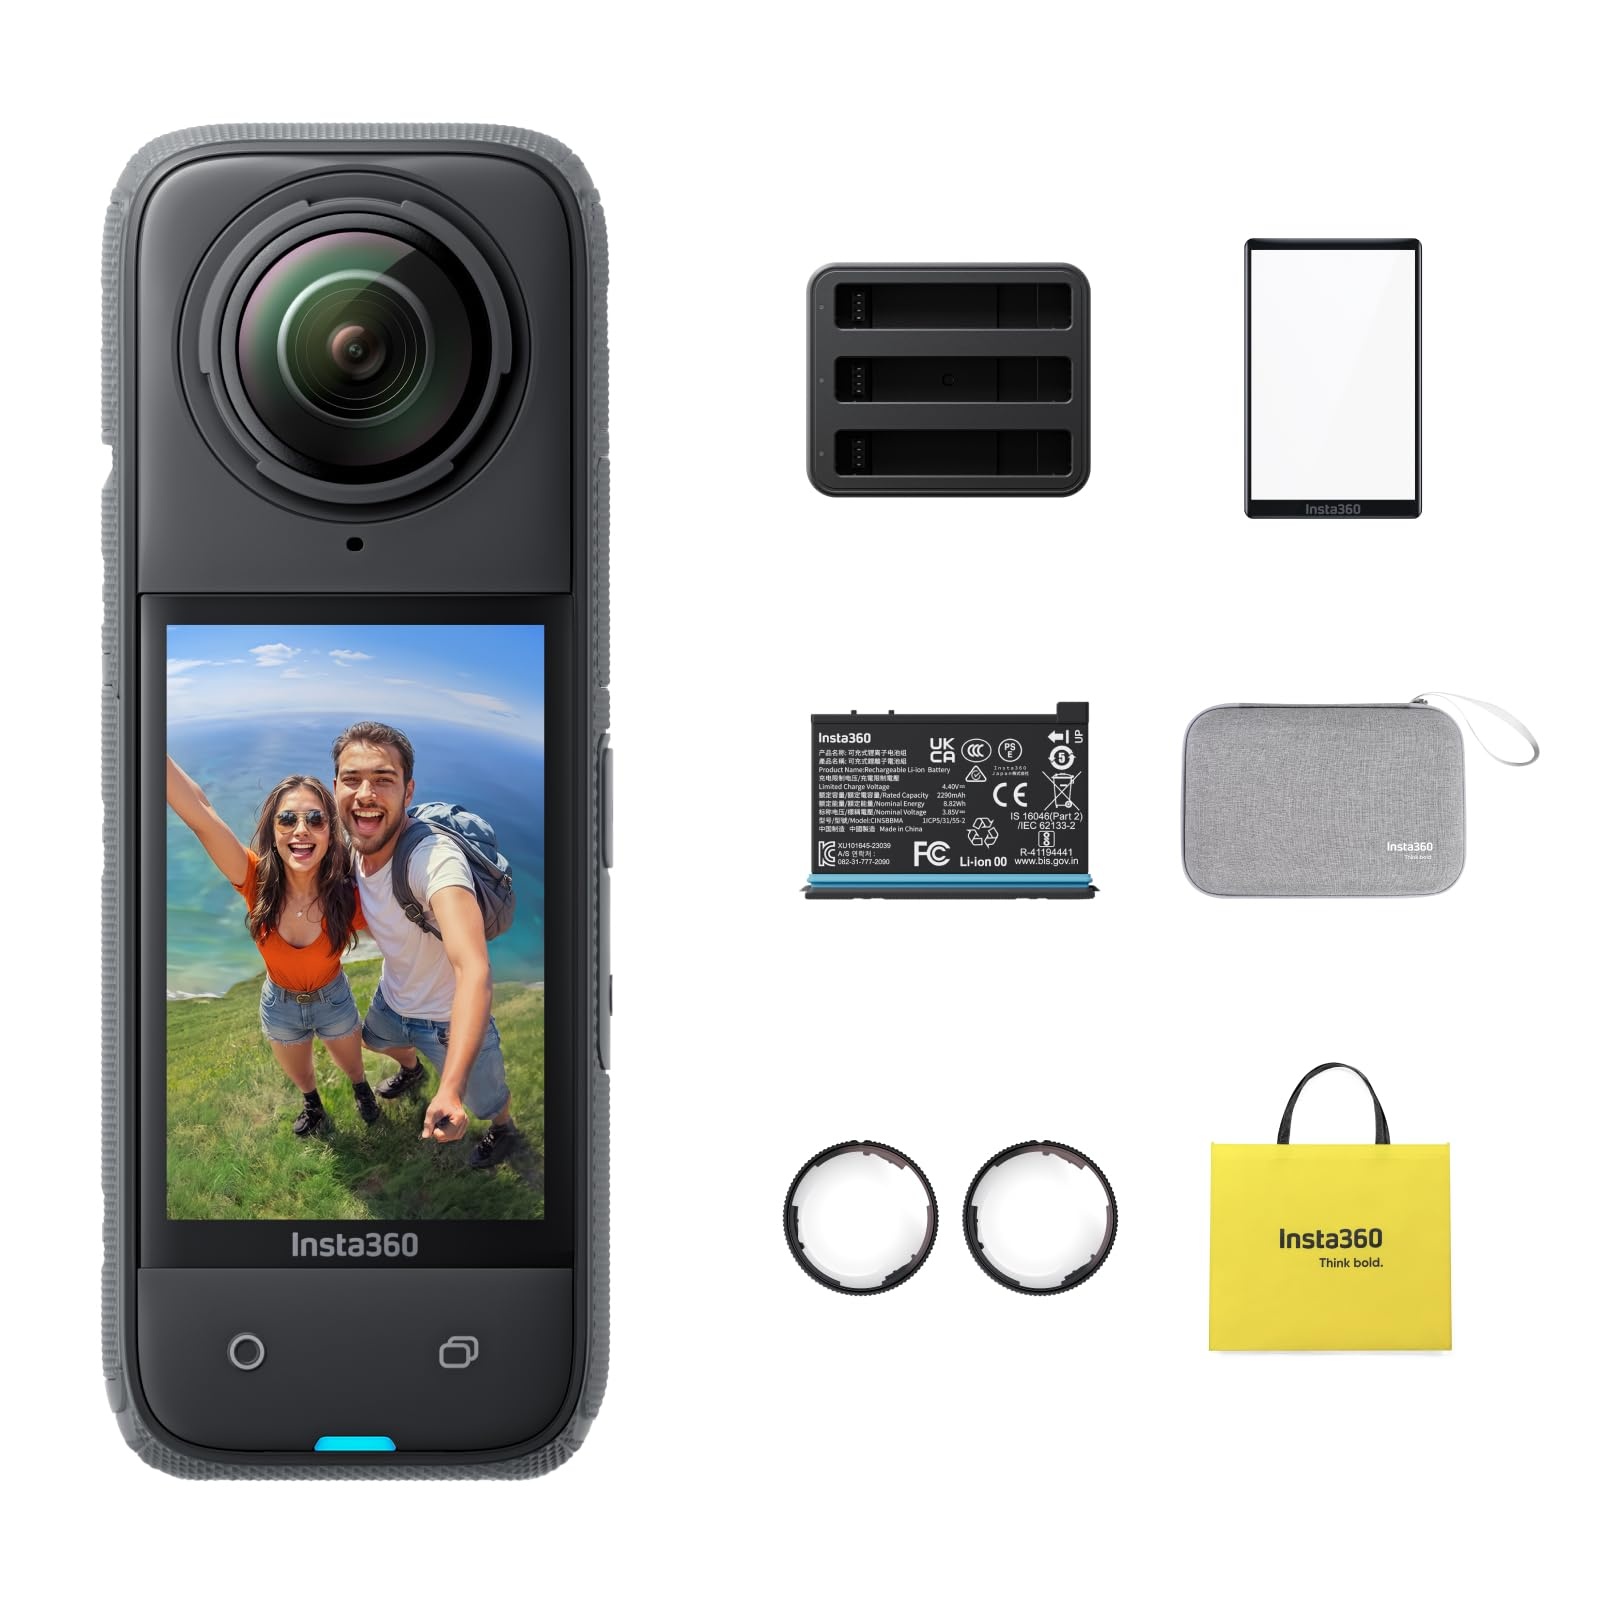
Insta360 X4 Motorcycle Bundle- 8K Waterproof 360 Action Camera, 4K Wide-Angle Video, Invisible Selfie Stick, Removable Lens Guards, 135 Min Battery Life, AI Editing, Stabilization, for Sports, Travel
(function(f) {var _np=(window.P._namespace("PremiumAplusModule"));if(_np.guardFatal){_np.guardFatal(f)(_np);}else{f(_np);}}(function(P) { P.now('premium-module-5-comparison-table-scroller').execute(function(init){ if (init) { return; } P.register('premium-module-5-comparison-table-scroller', function(){ return function() { P.when('jQuery', 'a-popover', 'A', 'ready').execute(function($, popover, A) { function initCompTable(module) { /** * Premium comparison table: popover trigger module */ var comparisonName = $(module).data('comparison-name'); (function() { var $additionalInfo = $('.aplus-v2 .aplus-popover-trigger'); $additionalInfo.each(function(i, trigger) { return popover.create(trigger, $(trigger).data()); }); $additionalInfo.hover( function() { $(this).focus(); } ); })(); /** * Premium comparison table: adjust column width module */ (function() { var VISIBLE_COLUMNS = 4.2; /* How many visible columns on load */ var MIN_WIDTH = 230; var getWidth = function() { return $(this).outerWidth(); } /* cache selectors */ var $container = $('.aplus-v2 .comparison-table #'+comparisonName), $header = $('.aplus-v2 .comparison-table #'+comparisonName+' td.attribute'), $slider = $('.aplus-v2 .comparison-table #'+comparisonName+' .table-slider'), $columns = $('.aplus-v2 .comparison-table #'+comparisonName+' .aplus-data-column'), $activeColumn = $('.aplus-v2 .comparison-table #'+comparisonName+' .aplus-data-column.active.active-item'); /* Formula for determining desired column width */ var calculatedColumnWidth = Math.floor( ($container.innerWidth() - $header.innerWidth()) / VISIBLE_COLUMNS ); var childWidths = $activeColumn.map(getWidth).get(); var maxChildWidth = Math.max(MIN_WIDTH, Math.max.apply(Math, childWidths)); var minColumnWidth = $columns.innerWidth(); /* set the min-width of each column to the calulated width or minWidth */ $columns.css( 'min-width', Math.max(MIN_WIDTH, (calculatedColumnWidth { for (let entry of entries) { const bounds = entry.target.getBoundingClientRect().width; const activeCellWidth = window.getComputedStyle(fixedColumn).left; if (bounds + "px" !== activeCellWidth) { const activeCells = document.querySelectorAll('.aplus-data-column.active'); activeCells.forEach(cell => cell.style.left = bounds + "px"); } } }) attributeColumnObserver.observe(header) })(); /** * Premium comparison table: top scroll bar */ (function() { /* cache selectors */ var $header = $('.aplus-v2 .comparison-table #'+comparisonName+' td.attribute'), $fixedColumn = $('.aplus-v2 .comparison-table #'+comparisonName+' td.active'), $scrollWrapperTop = $('.aplus-v2 .comparison-table #'+comparisonName+' .scroll-wrapper-top'), $scrollWrapperBottom = $('.aplus-v2 .comparison-table #'+comparisonName+' .scroll-wrapper-bottom'), $scrollWidth = $('.aplus-v2 .comparison-table #'+comparisonName+' .scroll-width'), $scrollBar = $('.aplus-v2 .comparison-table #'+comparisonName+' .scroll-bar'); /* confirm fixed column exists and can add width to the total width of the scroll bar */ var fixedColumnWidth = $fixedColumn.innerWidth(); if ( fixedColumnWidth === null ) { fixedColumnWidth = 0; } /* set width of scrollBar */ $scrollBar.css('width', $scrollWidth.innerWidth() + fixedColumnWidth + $header.innerWidth()); /* connect scrolls together */ $scrollWrapperTop.scroll(function() { $scrollWrapperBottom.scrollLeft($scrollWrapperTop.scrollLeft()); }); $scrollWrapperBottom.scroll(function() { $scrollWrapperTop.scrollLeft($scrollWrapperBottom.scrollLeft()); }); })(); } $('.aplus-v2 .premium-aplus-module-5 .table-container').each(function(index, module) { initCompTable(module); }); }); } }); }); })); /** * Premium-module 5: Comparision table - scroller */ .aplus-v2 .premium-aplus-module-5 h1 { padding-bottom: 30px; } /* position column-headers relative to this table */ .aplus-v2 .premium-aplus-module-5 .table-container { position: relative; opacity: 1; } .aplus-v2 .premium-aplus-module-5 .table-container.loading { opacity: 0; } .aplus-v2 .premium-aplus-module-5 .table-slider { overflow-x: scroll; overflow-y: visible; width: 100%; } .aplus-v2 .premium-aplus-module-5 td.attribute { min-width: 300px; top: auto; left: 0; z-index: 100; } html[dir="rtl"] .aplus-v2 .premium-aplus-module-5 td.attribute { right: 0px; left: auto; } .aplus-v2 .premium-aplus-module-5 td.active-item, .aplus-v2 .premium-aplus-module-5 th.active-item { top: auto; left: 300px; z-index: 100; } html[dir="rtl"] .premium-aplus-module-5 td.active-item, html[dir="rtl"] .premium-aplus-module-5 th.active-item { left: auto; right: 300px; } .aplus-v2 .premium-aplus-module-5 .attribute, .aplus-v2 .premium-aplus-module-5 .active-item{ position: sticky; } .aplus-v2 .premium-aplus-module-5 table.a-bordered td, .aplus-v2 .premium-aplus-module-5 table.a-bordered th { background-color: #fff; } .aplus-v2 .premium-aplus-module-5 table.a-bordered td.attribute .aplus-popover-trigger::after { content: "?"; display: inline-block; font-size: 12px; position: relative; bottom: 5px; } .aplus-v2 .premium-aplus-module-5 .product-title { font-size: 15px; padding: 10px 0; } .aplus-v2 .premium-aplus-module-5 .scroll-width { overflow-x: scroll; overflow-y: visible; } .aplus-v2 .premium-aplus-module-5 td.attribute.empty { height: 300px; } .aplus-v2 .premium-aplus-module-5 .header-img { padding-top: 10px; } /* Override default AUI .a-bordered table borders */ .aplus-v2 .premium-aplus-module-5 table.a-bordered { border-width: 0; border-color: #eaeaea; border-style: solid; } /* Size the top scroller */ .aplus-v2 .premium-aplus-module-5 .scroll-wrapper-top { width: 100%; height: 20px; overflow-x: scroll; overflow-y: visible; } .aplus-v2 .premium-aplus-module-5 .scroll-bar { height: 1px; } .aplus-v2 .premium-aplus-module-5 .add-to-cart { line-height: 1rem; font-weight: normal; } .aplus-v2 .premium-aplus-module-5 .review { font-size: 14px; } /** * Premium modules global styles */ .aplus-v2.desktop { max-width: 1464px; min-width: 800px; margin-left: auto; margin-right: auto; word-wrap: break-word; overflow-wrap: break-word; word-break: break-word; } /* Undo this for tech-specs because it breaks table layout */ .aplus-v2.desktop .premium-aplus .aplus-tech-spec-table { word-break: initial; } .aplus-v2 .premium-aplus, .aplus-v2 .premium-aplus .aplus-h1, .aplus-v2 .premium-aplus .aplus-h2, .aplus-v2 .premium-aplus .aplus-p1, .aplus-v2 .premium-aplus .aplus-p2, .aplus-v2 .premium-aplus .aplus-p3, .aplus-v2 .premium-aplus .aplus-accent1, .aplus-v2 .premium-aplus .aplus-accent2 { font-family: Arial, sans-serif; } .aplus-v2 .premium-aplus, .aplus-v2 .premium-aplus .aplus-h1, .aplus-v2 .premium-aplus .aplus-h2, .aplus-v2 .premium-aplus .aplus-p1, .aplus-v2 .premium-aplus .aplus-p2, .aplus-v2 .premium-aplus .aplus-p3, .aplus-v2 .premium-aplus .aplus-accent1, .aplus-v2 .premium-aplus .aplus-accent2 { font-family: inherit; } /* type */ .aplus-v2 .premium-aplus .aplus-h1 { font-size: 32px; line-height: 1.2em; font-weight: 500; } .aplus-v2 .premium-aplus .aplus-h2 { font-size: 26px; line-height: 1.25em; font-weight: 500; } .aplus-v2 .premium-aplus .aplus-h3 { font-size: 18px; line-height: 1.25em; font-weight: 500; } .aplus-v2 .premium-aplus .aplus-p1 { font-size: 20px; line-height: 1.3em; font-weight: 300; } .aplus-v2 .premium-aplus .aplus-p2 { font-size: 16px; line-height: 1.4em; font-weight: 300; } .aplus-v2 .premium-aplus .aplus-p3 { font-size: 14px; line-height: 1.4em; font-weight: 300; } .aplus-v2 .premium-aplus .aplus-accent1 { font-size: 16px; line-height: 1.4em; font-weight: 600; } .aplus-v2 .premium-aplus .aplus-accent2 { font-size: 14px; line-height: 1.4em; font-weight: 600; } /* spacing */ .aplus-v2 .aplus-container-1 { padding: 40px; } .aplus-v2 .aplus-container-1-2 { padding: 40px 80px; } .aplus-v2 .aplus-container-2 { padding: 80px; } .aplus-v2 .aplus-container-3 { padding: 40px 0; } /* Display */ .aplus-v2 .premium-aplus .aplus-display-table { display: table; } .aplus-v2 .premium-aplus .aplus-display-table-cell { display: table-cell; } .aplus-v2 .premium-aplus .aplus-display-inline-block { display: inline-block; } /* Aplus display table with min-width 1000px and fill remaining space inside parent */ .aplus-v2.desktop .premium-aplus .aplus-display-table-width { min-width: 1000px; width: 100% } /** * Padding and margin for element should be 10, 20, 40, or 80 px. Considering mini 10, small 20, medium 40, large 80. */ /** * Premium-module 12: Nav Carousel */ .aplus-v2 .premium-aplus-module-12 .aplus-carousel-card { position: relative; width: 100%; } .aplus-v2 .premium-aplus-module-12 .aplus-carousel-container { position: relative; } .aplus-v2 .premium-aplus-module-12 .aplus-image-carousel-container { /* Match the aspect ratio of the desktop image uploaded via the editor (1464px x 600px) */ padding-top: calc(600 / 1464 * 100%); /* ~40.983% */ height: 0; } .aplus-v2 .premium-aplus-module-12 .aplus-image-carousel-container > div { position: absolute; width: 100%; height: 100%; top: 0; left: 0; } /* Override AUI styles. It poorly attempts to measure the slide heights before waiting until images load. */ .aplus-v2 .premium-aplus-module-12 .a-carousel-viewport { height: 100% !important; } .aplus-v2 .premium-aplus-module-12 .aplus-card-image img { width: 100%; height: auto; } .aplus-v2 .premium-aplus-module-12 .aplus-card-details-wrapper { position: absolute; top: 0; width: 50%; height: 100%; } .aplus-v2 .premium-aplus-module-12 .aplus-card-detail { display: table; width: 100%; height: 100% } .aplus-v2 .premium-aplus-module-12 .card-description { text-align: left; } html[dir="rtl"] .aplus-v2 .premium-aplus-module-12 .card-description { text-align: right; } .aplus-v2 .premium-aplus-module-12 .aplus-table-cell { display: table-cell; vertical-align: middle; } .aplus-v2 .premium-aplus-module-12 .aplus-text-background { padding: 20px; } .aplus-v2 .premium-aplus-module-12 .aplus-text-background-color { background: rgba(0, 0, 0, 0.5); } .aplus-v2 .premium-aplus-module-12 .aplus-text-background-color, .aplus-v2 .premium-aplus-module-12 .aplus-text-background-color h1, .aplus-v2 .premium-aplus-module-12 .aplus-text-background-color h5, .aplus-v2 .premium-aplus-module-12 .aplus-text-background-color ol, .aplus-v2 .premium-aplus-module-12 .aplus-text-background-color ul, .aplus-v2 .premium-aplus-module-12 .aplus-text-background-color ol .a-list-item, .aplus-v2 .premium-aplus-module-12 .aplus-text-background-color ul .a-list-item { color: #fff; } .aplus-v2 .premium-aplus-module-12 .description { margin-top: 20px; } /* nav */ .aplus-v2 .premium-aplus-module-12 .aplus-carousel-actions { position: absolute; top: 20px; width: 100%; text-align: center; } .aplus-v2 .premium-aplus-module-12 .aplus-goto-btn { display: inline-block; margin: 7px 10px; cursor: pointer; border-radius: 30px; border: 2px solid #000; line-height: 2.5em; min-width: 200px; background-color: #fff; white-space: nowrap; color: #000; } .aplus-v2 .premium-aplus-module-12 .aplus-carousel-index { display: none; } .aplus-v2 .premium-aplus-module-12 .aplus-goto-btn.aplus-active { border-color: #fff; background-color: #000; color: #fff; } /** * Regimen template specific css */ html[dir="rtl"] .aplus-v2 .premium-aplus-module-12 .aplus-goto-btn.regimen { text-align: right; } .aplus-v2 .premium-aplus-module-12 .aplus-carousel-actions.regimen { text-align: right; top: 50%; width: 250px; right: 75px; -webkit-transform: translateY(-50%); -moz-transform: translateY(-50%); -o-transform: translateY(-50%); transform: translateY(-50%); } html[dir="rtl"] .aplus-v2 .premium-aplus-module-12 .aplus-carousel-actions.regimen { text-align: left; top: 50%; left: 75px; right: auto; } .aplus-v2 .premium-aplus-module-12 .aplus-goto-btn.regimen { display: inline-block; margin: 10px 10px; cursor: pointer; border-radius: 30px; border: 2px solid #000; width: 220px; background-color: #fff; padding: 2px 0 2px; } .aplus-v2 .premium-aplus-module-12 .aplus-goto-btn.regimen.aplus-active { border-color: #fff; background-color: #000; color: #fff; } .aplus-v2 .premium-aplus-module-12 .aplus-goto-btn.regimen.aplus-active .aplus-carousel-index { color: inherit; } .aplus-v2 .premium-aplus-module-12 .aplus-goto-btn.regimen.aplus-active .aplus-carousel-label { color: inherit; } .aplus-v2 .premium-aplus-module-12 .aplus-carousel-actions .regimen .aplus-carousel-index { display: inline-block; width: 12px; color: #000; } .aplus-v2 .premium-aplus-module-12 .aplus-carousel-actions .regimen .aplus-carousel-label { color: #000; } html[dir="rtl"] .aplus-v2 .premium-aplus-module-12 .aplus-carousel-actions .regimen .aplus-carousel-index { margin-left: 0px; margin-right: 6px; } .aplus-v2 .premium-aplus-module-12 .aplus-headline-top.regimen { position: absolute; top: 0; left: 0; width: 100%; background-color: #000; opacity: 0.5; text-align: center; } .aplus-v2 .premium-aplus-module-12 .aplus-headline-top.regimen .aplus-headline { color: #fff; line-height: 2em; } /** * Navigation template specific css */ .aplus-v2 .premium-aplus-module-12--top-nav .aplus-carousel-actions { background-color: rgba(0, 0, 0, 0.8); top: 0px; } .aplus-v2 .premium-aplus-module-12--top-nav .aplus-goto-btn { padding: 8px; color: #fff; background-color: transparent; border: none; } .aplus-v2 .premium-aplus-module-12--top-nav .aplus-goto-btn.aplus-active { text-decoration: underline; text-underline-offset: 0.8em; text-decoration-thickness: 3px; background-color: transparent; border: none; } /** * Premium-module 8: Hero Video module */ .aplus-v2 .premium-aplus-module-8 .premium-aplus-module-8-video { position: relative; width: 100%; } .aplus-v2 .premium-aplus-module-8 .video-placeholder { padding-bottom: 40.984%; /* Video or image required size 1464 : 600 = 40.9836 */ } .aplus-v2 .premium-aplus-module-8 .video-container { position: absolute; top: 0; width: 100%; height: 100%; } /*Override the default VSE video player size*/ .aplus-v2 .premium-aplus-module-8 .video-js.vjs-fluid { padding: 0; } (function(f) {var _np=(window.P._namespace("PremiumAplusModule"));if(_np.guardFatal){_np.guardFatal(f)(_np);}else{f(_np);}}(function(P) { P.now('premium-module-12-nav-carousel').execute(function(init) { if (init) { return; } P.register('premium-module-12-nav-carousel', function(){ return function() { P.when('A', 'jQuery', 'a-carousel-framework', 'ready').execute(function (A, $, framework) { function initiateCarousel(module) { var MODULE_ID = $(module).data('module-id'); /** * Carousel button element classname * @const */ var GOTO_BTN_CLASS_NAME = "aplus-goto-btn-" + MODULE_ID; /** * Carousel button element active classname * @const */ var GOTO_BTN_ACTIVE_CLASS_NAME = "aplus-active"; /** * AUI name for aui carousel * @const */ var CAROUSEL_NAME = "premium-aplus-12-carousel-" + MODULE_ID; /** * Module class name * @const */ var MODULE_CLASS_NAME = ".aplus-v2 .premium-aplus-module-12"; /** * Carousel text container class name * @const */ var TEXT_CONTAINER_CLASS_NAME = MODULE_CLASS_NAME + " .aplus-carousel-text-container-" + MODULE_ID; /** * Carousel text hidden class name * @const */ var TEXT_CONTAINER_HIDDEN = "aplus-hidden"; /** * Carousel horizontal scroll container class name * @const */ var HORIZONTAL_SCROLL_CONTAINER_CLASS_NAME = MODULE_CLASS_NAME + " .aplus-horizontal-scroll-container-" + MODULE_ID; function showCarouselText(oldIndex, newIndex) { var oldClass = TEXT_CONTAINER_CLASS_NAME + "-" + oldIndex; var newClass= TEXT_CONTAINER_CLASS_NAME + "-" + newIndex; $(oldClass).addClass(TEXT_CONTAINER_HIDDEN); $(newClass).removeClass(TEXT_CONTAINER_HIDDEN); } function scrollToCarouselButton(scrollLeft) { if ($(HORIZONTAL_SCROLL_CONTAINER_CLASS_NAME).length) { $(HORIZONTAL_SCROLL_CONTAINER_CLASS_NAME).animate({scrollLeft}, 200); } } /** * Creates a CarouselButton class for provided carousel instance * @param {object} carousel - AUI Carousel instance * @returns {Class} - CarouselButton Class */ function CarouselButtonTemplate(carousel) { /** * Button for controlling the active slide * @constructor * @param {number} index - slide index * @param {DOMElement} [elem] - optional DOM element to use as this objects DOM representation */ function CarouselButton(index, elem) { var self = this; this.index = index; this.carousel = carousel; /* create the button element */ this.elem = this.getElem(elem); this.$elem = $(this.elem); /* store jquery version */ this.elem.addEventListener('click', self.handleClick.bind(self)); this.elem.setAttribute('role', 'tab'); /* add this object to the object manager */ CarouselButton.objects.byId[index] = this; CarouselButton.objects.all.push(this); } /** * Describe behavior for click events on this.elem * @memberOf CarouselButton */ CarouselButton.prototype.handleClick = function(e) { e.preventDefault(); this.carousel.gotoPage(this.index); }; /** * Enter active state * @memberOf CarouselButton */ CarouselButton.prototype.activate = function() { this.$elem.addClass(GOTO_BTN_ACTIVE_CLASS_NAME).attr('aria-selected', 'true'); }; /** * Enter inactive state * @memberOf CarouselButton */ CarouselButton.prototype.deactivate = function() { this.$elem.removeClass(GOTO_BTN_ACTIVE_CLASS_NAME).attr('aria-selected', 'false'); }; /** * Returns an existing or creates a new bound element for this object * @memberOf CarouselButton * @param {DOMElement} [elem] - optionally provide an existing element in the DOM to use * @returns {DOMElement} - this objects DOM representation */ CarouselButton.prototype.getElem = function(elem) { if (this.elem) return this.elem; if (elem) return elem; var createdElem = document.createElement('span'); createdElem.className = GOTO_BTN_CLASS_NAME; return createdElem; }; /** @const Object manager */ CarouselButton.objects = { byId: {}, all: [], }; return CarouselButton; } framework.onInit(CAROUSEL_NAME, function(carousel) { /** @const {Class} */ var CarouselButton = CarouselButtonTemplate(carousel); /* create carousel controls */ var $carouselBtns = $(safeClassSelector(GOTO_BTN_CLASS_NAME)); var btns = $carouselBtns.map(function(i, btnElem) { return new CarouselButton(i + 1, btnElem); }); /* activate first one */ CarouselButton.objects.byId[1].activate(); /* Listen to slide changes */ A.on("a:carousel:" + CAROUSEL_NAME + ":change:pageNumber", function (data) { var newCarouselButton = CarouselButton.objects.byId[data.newValue]; var marginLeft = parseInt(getComputedStyle(newCarouselButton.elem).getPropertyValue('margin-left')); var positionLeft = newCarouselButton.elem.offsetLeft - marginLeft; newCarouselButton.activate(); CarouselButton.objects.byId[data.oldValue].deactivate(); scrollToCarouselButton(positionLeft); showCarouselText(data.oldValue, data.newValue); }); }); /** * @returns {string} - css classname prefixed with module selector */ function safeClassSelector(className) { return '.' + MODULE_CLASS_NAME + ' .' + className; } } $('.aplus-v2 .premium-aplus-module-12 .aplus-carousel-container').each(function (index, module) { initiateCarousel(module); }); framework.createAll(); framework.initializeAll(); }); } }) }); })); .aplus-v2 .vse-video-player-title, .aplus-v2 .vse-lightPlayer-vendor{ display:none; } #aplus .vse-video-player-title, #aplus .vse-lightPlayer-vendor{ display:none; } {"enableFullScreenByDefault":false,"clickstreamNexusMetricsConfig":{"actionType":"DISCOVERY","productId":"B0CYSRFHZG","eventOwner":"vsemetrics_playercards","schemaId":"clickstream.CustomerEvent.4","producerId":"vsemetrics_playercards","eventType":"IVEVideoView"},"videoReferenceId":"sc|41c9f384-370a-4f51-a46d-50675c95d30b|ATVPDKIKX0DER|A3LCG5OIQ82SQD","contentId":"B0CYSRFHZG","ccvDisclosure":"","closedCaptionsConfig":{"captionsOnTexts":{"en":"English (Automated)"},"captionsOffText":"Captions off","languageToLabelTexts":{"English":"English"}},"mimeType":"application/x-mpegURL","vendorCode":"APLUSSC","videoHeight":480,"videoWidth":854,"initialClosedCaptions":"en,https://m.media-amazon.com/images/S/vse-vms-closed-captions-artifact-us-east-1-prod/closedCaptions/537632a7-811e-4142-a8a3-e236cfb6ea3f.vtt","videoUrl":"https://m.media-amazon.com/images/S/vse-vms-transcoding-artifact-us-east-1-prod/7689affc-abef-4889-bfdb-99c4edf0a7e7/default.jobtemplate.hls.m3u8","metricsEmissionMethod":"nexus","imageUrl":"https://m.media-amazon.com/images/I/81EgEupUr4L.jpg","needPlayerFactory":false,"isMobile":false,"showHotspots":false,"aciContentId":"amzn1.vse.video.04750337a64245c58a34400dc3f126c9","altText":"Insta360 X4","creatorType":"Seller","clientPrefix":"aplus-615832","productAsin":"B0CYSRFHZG","labelDetails":{"labelWeblabTreatment":"","labelWeblabName":"","labelType":"","tooltipSelector":"","labelName":"","showLabel":false},"sushiMetricsConfig":{"isRobot":false,"clientId":"VSE-US","videoAsinList":"","weblabIds":"","eventSource":"Player","sessionId":"138-6398339-0074930","refMarkers":"aplus-615832_ref","placementContext":"desktop_web.AplusWidget.aplusdp","marketplaceId":"ATVPDKIKX0DER","isInternal":false,"endpoint":"https://unagi-na.amazon.com/1/events/com.amazon.eel.vse.metrics.prod.events.test","requestId":"Q9HE1JBB0VPTJGW1WPT0","pageAsin":"B0CYSRFHZG","customerId":"0","sessionType":1},"videoTitle":"Insta360 X4","vendorName":"Merchant Video","nexusMetricsConfig":{"isInternal":false,"widgetMetricsSchemaId":"vse.VSECardsEvents.9","clientId":"VSE-US","videoAsinList":"","weblabIds":"","pageAsin":"B0CYSRFHZG","eventSource":"Player","videoAsin":"04750337a64245c58a34400dc3f126c9","producerId":"vsemetrics_playercards","refMarkers":"aplus-615832_ref","placementContext":"desktop_web.AplusWidget.aplusdp","playerTSMMetricsSchemaId":"vse.VSECardsPlayerEvents.9"},"awaConfig":{"useUpNextComponent":false,"clickstreamNexusMetricsConfig":{"actionType":"DISCOVERY","productId":"B0CYSRFHZG","eventOwner":"vsemetrics_playercards","schemaId":"clickstream.CustomerEvent.4","producerId":"vsemetrics_playercards","eventType":"IVEVideoView"},"initialVideo":"04750337a64245c58a34400dc3f126c9","shouldPreload":true,"enableClickBasedAttribution":false,"isChromelessPlayer":false,"closedCaptionsConfig":{"captionsOnTexts":{"en":"English (Automated)"},"captionsOffText":"Captions off","languageToLabelTexts":{"English":"English"}},"enableDynamicBlur":false,"showPlayerPlayButton":false,"isVideoImmersivePlayer":false,"metricsEmissionMethod":"nexus","skipInitialFocus":false,"playerSkin":"none","disabledViewIds":["replayHint"],"includeEarnsComissionDisclosure":false,"customerId":"0","containerId":"aplus-615832-player-dcbbe098-d75d-4615-8003-eb6018609e6c","allowCrossOrigin":false,"requestMetadata":{"marketplaceId":"ATVPDKIKX0DER","clientId":"VSE-US","method":"desktop_web.AplusWidget.aplusdp","requestId":"Q9HE1JBB0VPTJGW1WPT0","pageAsin":"","sessionId":"138-6398339-0074930"},"shouldLoop":false,"shouldDisableControls":false,"alwaysSetInitialVideo":true,"showPlayerCloseButton":false,"clientPrefix":"aplus-615832","useAutoplayFallback":false,"sushiMetricsConfig":{"isRobot":false,"clientId":"VSE-US","videoAsinList":"","weblabIds":"","eventSource":"Player","sessionId":"138-6398339-0074930","refMarkers":"aplus-615832_ref","placementContext":"desktop_web.AplusWidget.aplusdp","marketplaceId":"ATVPDKIKX0DER","isInternal":false,"endpoint":"https://unagi-na.amazon.com/1/events/com.amazon.eel.vse.metrics.prod.events.test","requestId":"Q9HE1JBB0VPTJGW1WPT0","pageAsin":"B0CYSRFHZG","customerId":"0","sessionType":1},"ospLinkCode":"vse","showPosterImage":true,"languageCode":"en","languageLocalization":{"play":"Play","volumeLevel":"Volume Level","subtitles":"Subtitles","volumeSlider":"Volume Slider","playVideo":"Click to play video","fullscreen":"Fullscreen","scrubberBar":"Scrubber bar","mute":"Mute","unmute":"Unmute","pause":"Pause","captions":"Captions","nonfullscreen":"Non-Fullscreen"},"version":"","isMoreVideosButtonEnabled":false,"nexusMetricsConfig":{"isInternal":false,"widgetMetricsSchemaId":"vse.VSECardsEvents.9","clientId":"VSE-US","videoAsinList":"","weblabIds":"","pageAsin":"B0CYSRFHZG","eventSource":"Player","videoAsin":"04750337a64245c58a34400dc3f126c9","producerId":"vsemetrics_playercards","refMarkers":"aplus-615832_ref","placementContext":"desktop_web.AplusWidget.aplusdp","playerTSMMetricsSchemaId":"vse.VSECardsPlayerEvents.9"},"shouldStartMuted":false,"airyVersion":"VideoJS","languagePreferenceStrings":{},"enableInactiveFocus":true,"isReactFactory":false,"osaInstrumentationConfig":{"schemaId":"csa.VideoInteractions.2","producerId":"vsemetrics_csa_instrumentation"},"enableDelphiAttribution":true,"includeReportWidget":false,"shouldAutoplay":false}} The video showcases the product in use. The video guides you through product setup. The video compares multiple products. The video shows the product being unpacked. Insta360 X4 Merchant Video (window.AmazonUIPageJS ? AmazonUIPageJS : P).when('dp-latency-marker').execute(function() { (window.AmazonUIPageJS ? AmazonUIPageJS : P).load.js('https://images-na.ssl-images-amazon.com/images/I/516mcWX1u8L.js?AUIClients/VSEPlayer'); (window.AmazonUIPageJS ? AmazonUIPageJS : P).load.js('https://images-na.ssl-images-amazon.com/images/I/21fOfDNeAIL._RC|01x4giTy+uL.js,01r9LpT6pbL.js,41hfXdtHKjL.js,11QfrzttlqL.js,91qahXPBdEL.js,01ELLYeIOkL.js_.js?AUIClients/Brila'); }); (function(f) {var _np=(window.P._namespace("vse-ns-initVSEPlayerOnLoad"));if(_np.guardFatal){_np.guardFatal(f)(_np);}else{f(_np);}}(function(P) { P.when('VSEPlayer').execute(function(vsePlayer){vsePlayer.initPlayer('aplus-615832-player-dcbbe098-d75d-4615-8003-eb6018609e6c-player-ps');}); //Please use below event to register FeedbackForm P.when('A', 'VSEComponentAssets').execute('vse-ns-player-initialization', function(A, asset) { A.trigger('vse:ns:player:aplus-615832:init', 'aplus-615832-player-dcbbe098-d75d-4615-8003-eb6018609e6c-player-ps'); }); })); Previous page Next page 1 8K 360° Video 2 Powerful 5nm AI Chip 3 Easy Reframing 4 360° Active HDR 5 Superior Stability (function(f) {var _np=(window.P._namespace("PremiumAplusModule"));if(_np.guardFatal){_np.guardFatal(f)(_np);}else{f(_np);}}(function(P) { P.when('premium-module-12-nav-carousel').execute(function(init){ init(); }); })); Previous page Next page 1 Invisible Selfie Stick 2 Tough as Nails 3 2290mAh Battery 4 Waterproof & Coldproof 5 2.5" Touchscreen (function(f) {var _np=(window.P._namespace("PremiumAplusModule"));if(_np.guardFatal){_np.guardFatal(f)(_np);}else{f(_np);}}(function(P) { P.when('premium-module-12-nav-carousel').execute(function(init){ init(); }); })); Previous page Next page 1 4K60 Single-Lens 2 120FPS Me Mode 3 Easy Control 4 72MP 360º Photo (function(f) {var _np=(window.P._namespace("PremiumAplusModule"));if(_np.guardFatal){_np.guardFatal(f)(_np);}else{f(_np);}}(function(P) { P.when('premium-module-12-nav-carousel').execute(function(init){ init(); }); })); Previous page Next page 1 Epic Motorcycling 2 Immersive Cycling 3 Water Sports 4 Signature Shots 5 Creative Shots (function(f) {var _np=(window.P._namespace("PremiumAplusModule"));if(_np.guardFatal){_np.guardFatal(f)(_np);}else{f(_np);}}(function(P) { P.when('premium-module-12-nav-carousel').execute(function(init){ init(); }); })); Previous page Next page 1 Smarter AI 2 Faster Editing 3 Shot Lab 4 Creator Ready (function(f) {var _np=(window.P._namespace("PremiumAplusModule"));if(_np.guardFatal){_np.guardFatal(f)(_np);}else{f(_np);}}(function(P) { P.when('premium-module-12-nav-carousel').execute(function(init){ init(); }); })); X Series Comparison Insta360 X5 Add to Cart logShoppableMetrics("premium-module-5-comparison-table-scroller", true) Insta360 X4 Add to Cart logShoppableMetrics("premium-module-5-comparison-table-scroller", true) Insta360 X3 Add to Cart logShoppableMetrics("premium-module-5-comparison-table-scroller", true) Insta360 ONE X2 Add to Cart logShoppableMetrics("premium-module-5-comparison-table-scroller", true) Customer Reviews .aplus-v2 .aplus-review-right-padding { padding-right: 0.1rem; } 4.6 out of 5 stars 539 .aplus-v2 .aplus-review-right-padding { padding-right: 0.1rem; } 4.5 out of 5 stars 862 .aplus-v2 .aplus-review-right-padding { padding-right: 0.1rem; } 4.5 out of 5 stars 4,057 .aplus-v2 .aplus-review-right-padding { padding-right: 0.1rem; } 4.4 out of 5 stars 2,695 Price $549.99 $ 549 . 99 $424.99 $ 424 . 99 $269.99 $ 269 . 99 $229.99 $ 229 . 99 Sensors Dual 1/1.28" Sensors Dual 1/2" Sensors Dual 1/2" Sensors Dual 1/1.23" Sensors Processing Chips Triple AI Chip 1x 5nm AI Chip - - 360° Video 8K30fps/5.7K+30fps/5.7K60fps 8K30fps/5.7K+30fps/5.7K60fps 5.7K30fps 5.7K30fps PureVideo Mode ✓ - - - Replaceable Lenses ✓ - - - Built-in Wind Guard ✓ - - - InstaFrame ✓ - - - Run Time 185 mins 135 mins 81 mins 80 mins Fast Charging ✓ - - - Waterproof 49ft (15m) 33ft (10m) 33ft (10m) 33ft (10m) (function(f) {var _np=(window.P._namespace("PremiumAplusModule"));if(_np.guardFatal){_np.guardFatal(f)(_np);}else{f(_np);}}(function(P) { P.when('premium-module-5-comparison-table-scroller', 'ready').execute(function(init){ init() }); })); IMMERSIVE 360 VIDEO - The 8K era is here. Insta360 X4 delivers 360° video in stunning 8K or 5.7K60fps! Use Active HDR to keep shots color accurate too, even in action scenarios. SIMPLE, EASY REFRAMING - With Insta360 X4, get out there and shoot, not having to worry about lining up a shot. Shoot first, then reframe easily after, all in the AI-powered Insta360 app. INVISIBLE SELFIE STICK EFFECT - The signature third-person Insta360 shot, a specialty of 360 cameras. Immerse your viewers in obstruction-free 360° video, just like you're using a drone or as if you have your own film crew. 4K & 170° MAXVIEW - X4 can also be used as a wide-angle 4K action camera at a whopping 4K60fps, or get super wide views with the incredible 170° MaxView at 4K30fps. ULTRA STABLE FOOTAGE - FlowState Stabilization and 360° Horizon Lock deliver smooth, level shots, no matter how intense the action is. SMARTER, RUGGED BUILD - X4 withstands bumps and hardcore action like a pro. The lens guards are also upgraded, now easier to apply and remove on the go. COLD RESISTANT & WATERPROOF - X4 can handle temperatures as low as -4ºF (-20ºC) with ease. You can also take X4 down to 33ft (10m) without a dive case or 164ft (60m) with the Invisible Dive Case. IMPROVED 2290MAH BATTERY, FAST CHARGING - Compared to Insta360 X3, X4 offers 67% longer run time. Capture up to 135 minutes on one charge, with fast charging to get back out there faster than ever. 2.5" GORILLA GLASS TOUCHSCREEN - X4 is equipped with an ultra bright 2.5" touchscreen with strong Corning Gorilla Glass. Rock solid protection that's easy to use and control. Show more › See more product details Brand Insta360 Photo Sensor Technology CMOS Video Capture Resolution 8K Maximum Focal Length 35 Millimeters Flash Memory Type Micro SD Video Capture Format MP4 INSV Supported Audio Format AAC Screen Size 2.5 Inches Connectivity Technology Wi-Fi Special Feature 360 Degree Capture
Brand: Prime Solex
Category: Cameras & Optics > Cameras > Video Cameras > Action Video Cameras